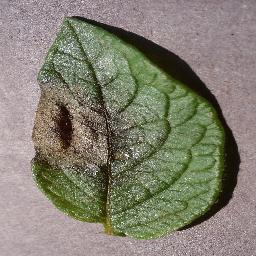
Label: Potato___Late_blight